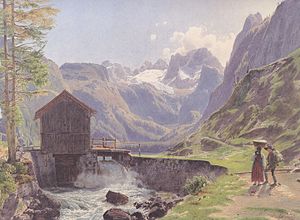
Rudolf von Alt
Akvarel af Dachstein set fra Vordere Gosausee (1840)
Rudolf von Alt var en østrigsk maler.